Uncharted: Drake's Fortune

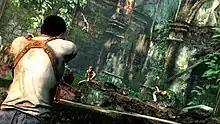
During combat, the player as Nate (left) can use corners and walls as cover, then use blind or aimed fire from cover against his opponents.

Gameplay in "Uncharted" is a combination of action-adventure gameplay elements and some 3D platforming with a third-person perspective. Platforming elements allow Nate to jump, swim, grab and move along ledges, climb and swing from ropes, and perform other acrobatic actions that allow players to make their way along the ruins in the various areas of the island that Drake explores.